Report on Probability A

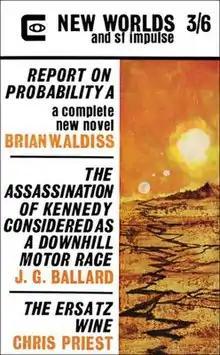
"New Worlds", No. 171, 1967.

Report on Probability A is a science fiction novel by British writer Brian Aldiss. The novel was completed in 1962 and published in 1967 in the British magazine "New Worlds" after first being rejected by publishers in the United Kingdom, France and the United States. "Report on Probability A" has been described as an antinovel. It is a seminal work in the British New Wave of experimental science fiction that began appearing in "New Worlds" following the appointment of Michael Moorcock as editor in 1964. A revised and extended version was published by Faber and Faber in 1968 and Doubleday in 1969. "New Worlds" described it as "perhaps [Aldiss'] most brilliant work to date".